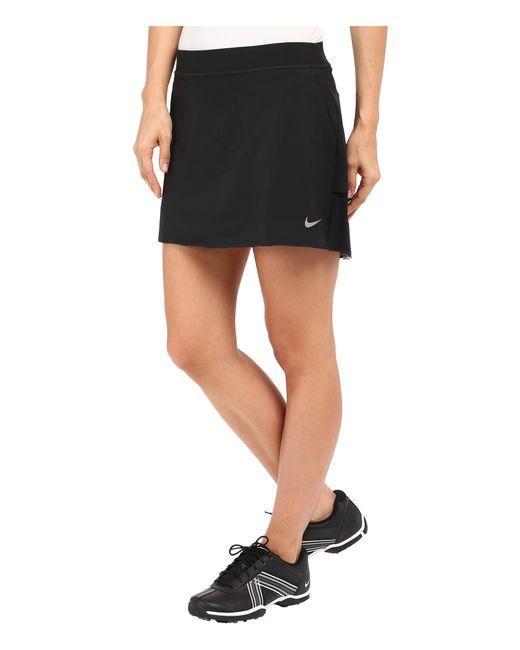
Einfarbiger schwarzer Unisex-Minirock aus Baumwolle